St. George's Church, Diyarbakır

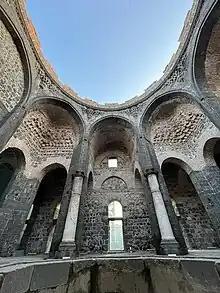
View of the western chamber of the building in 2021

St. George's Church is a historic monument in Diyarbakır, Turkey. It is located in the citadel of the Sur district, the old walled city.